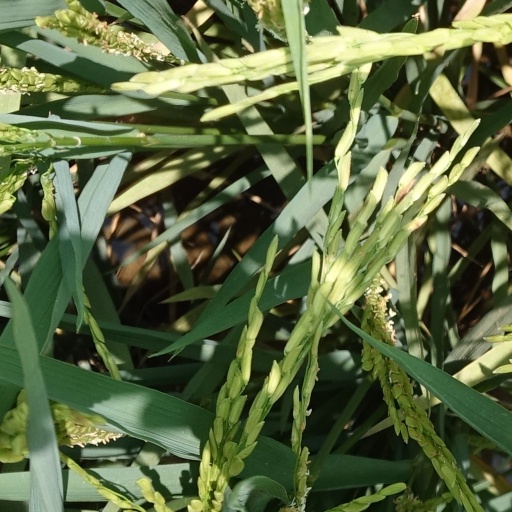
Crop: rice